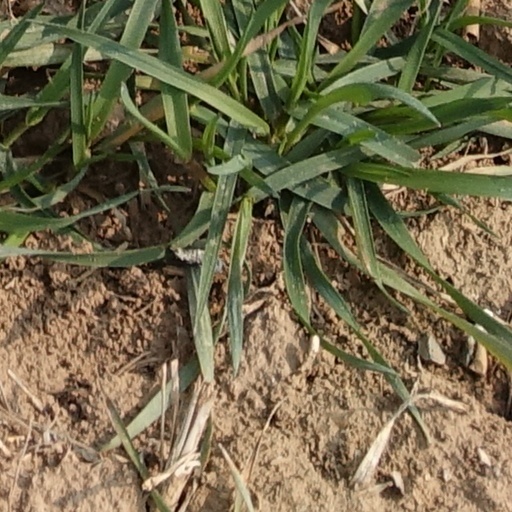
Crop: wheat